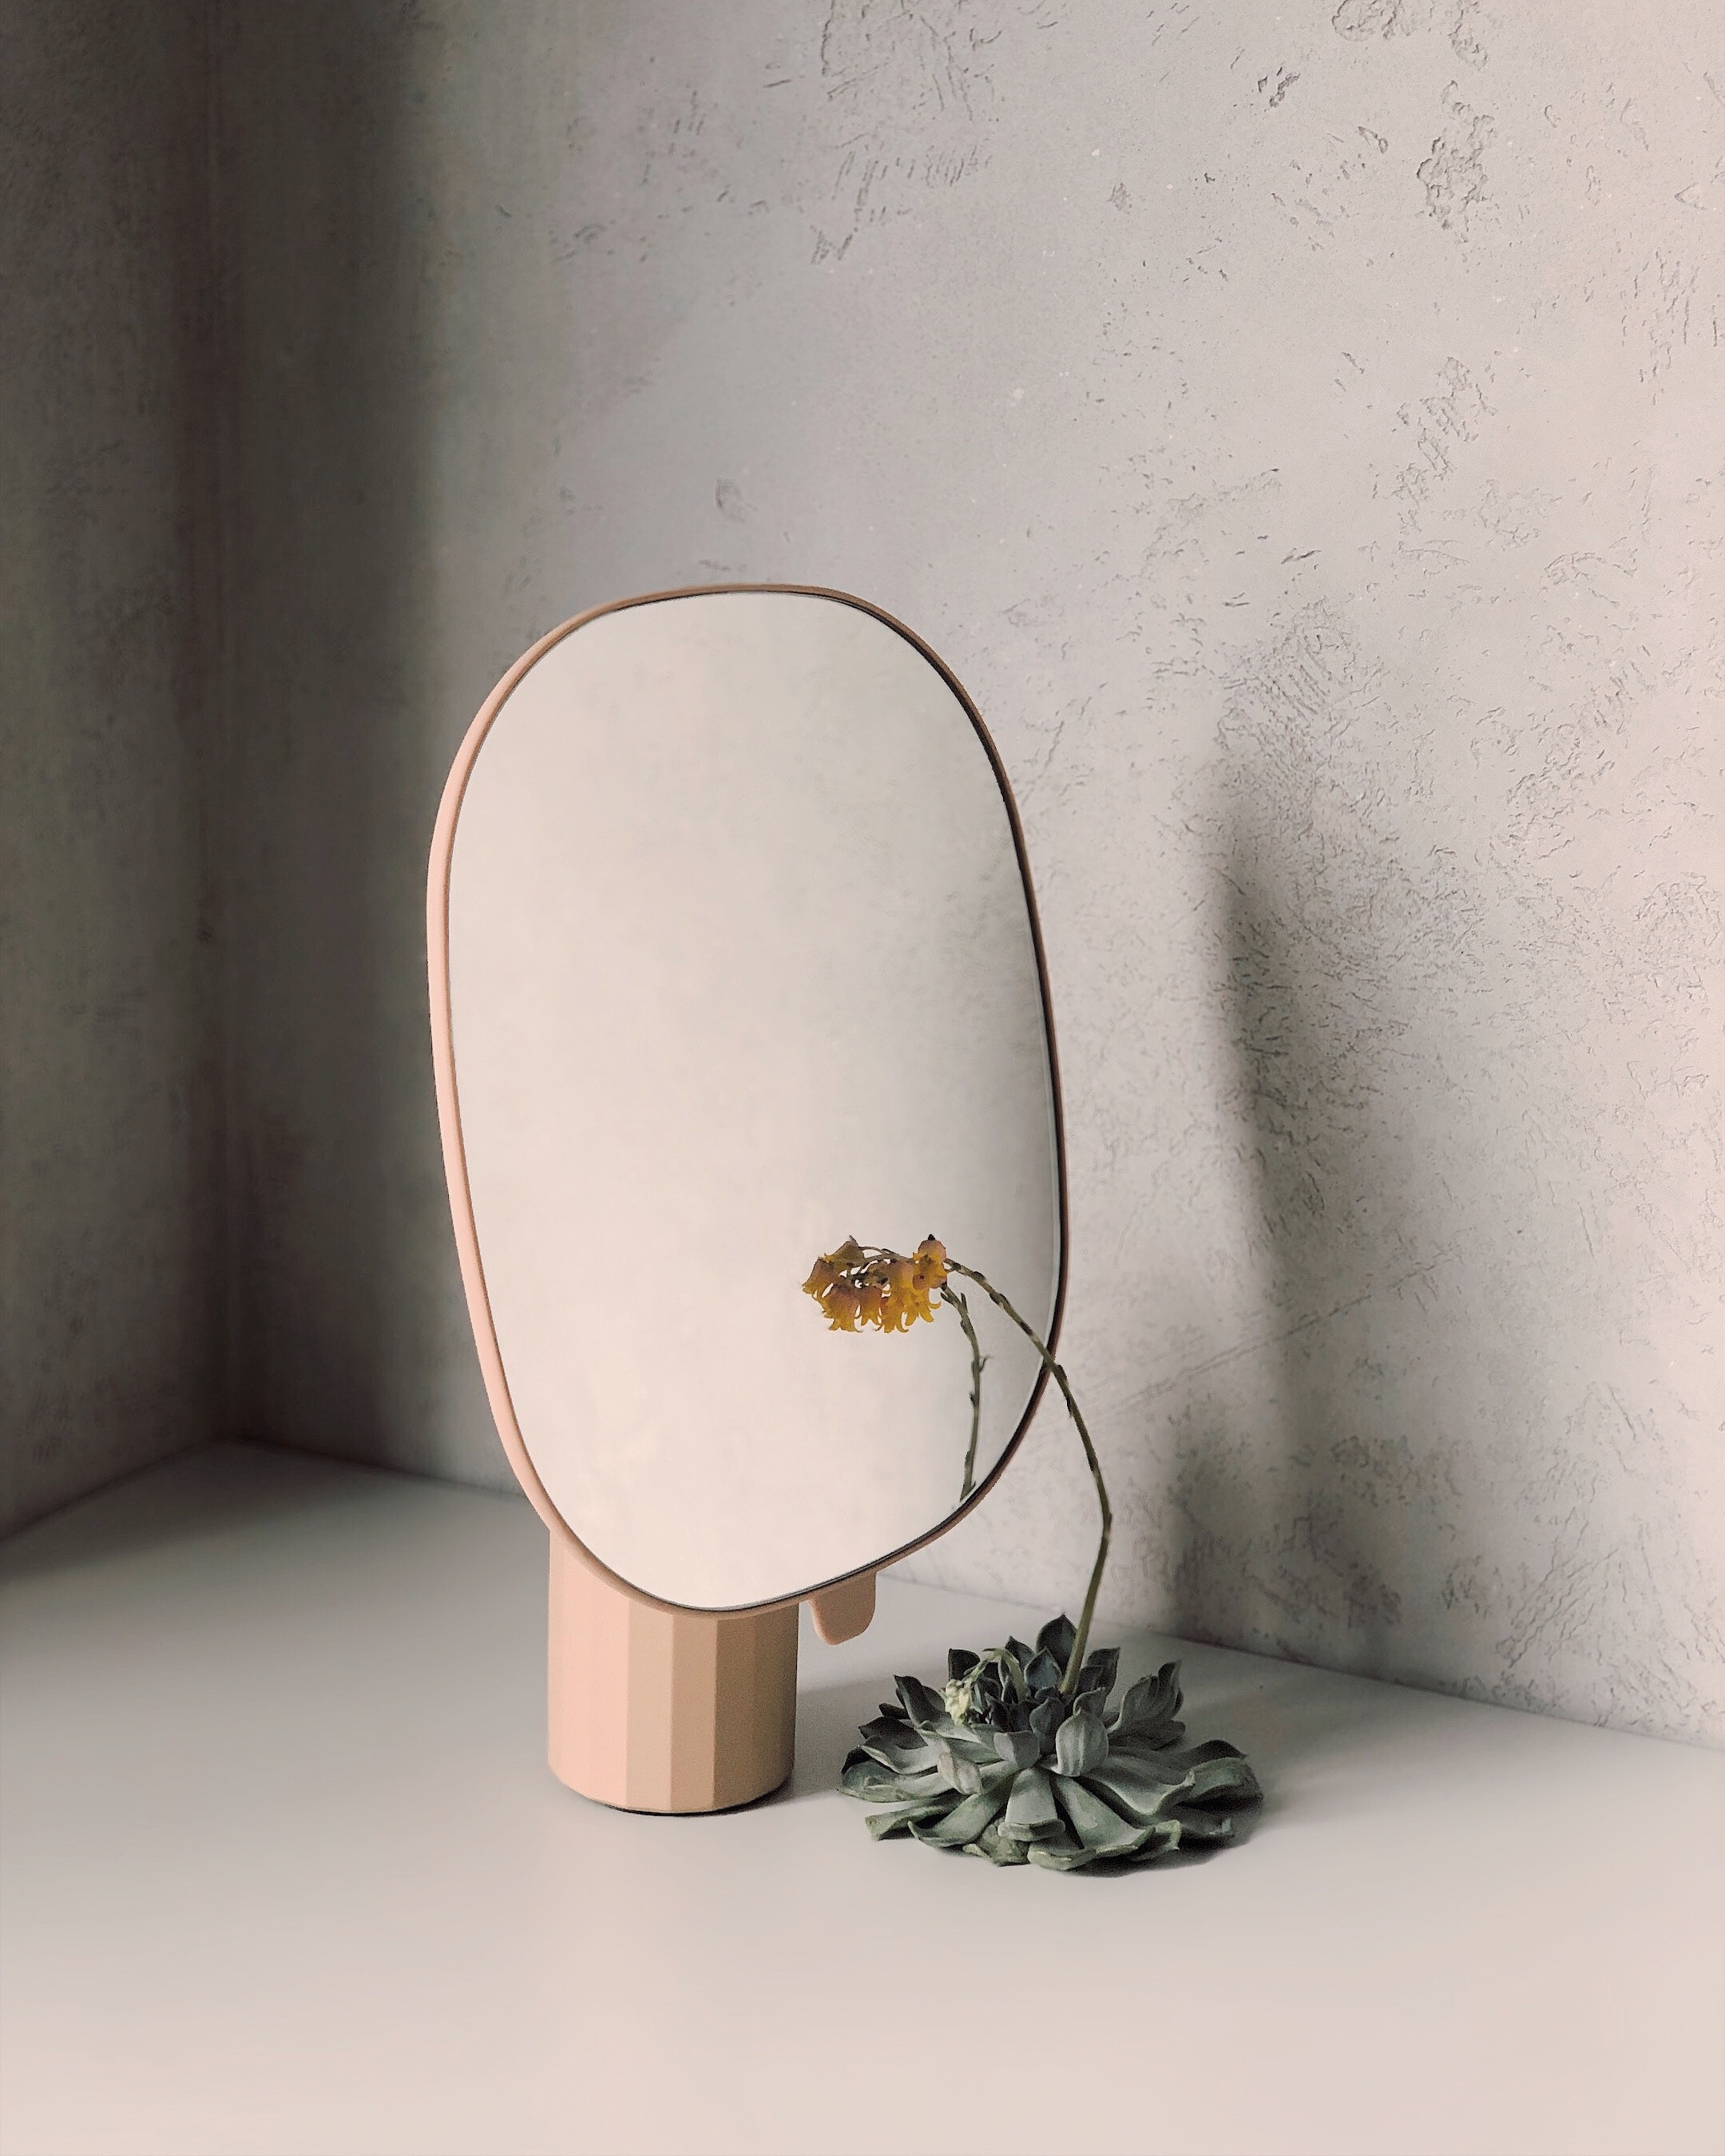
lamp, table, sconce, lampshade